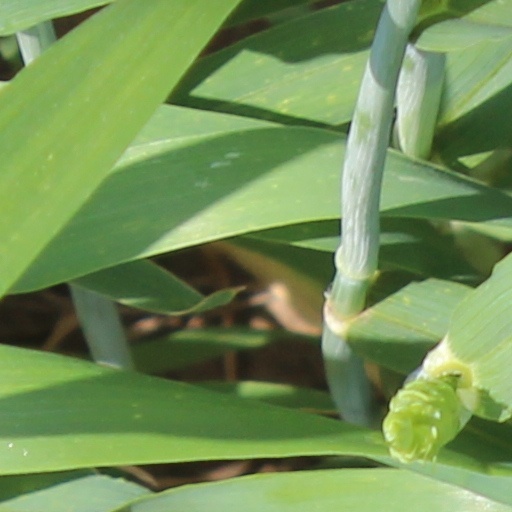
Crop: wheat